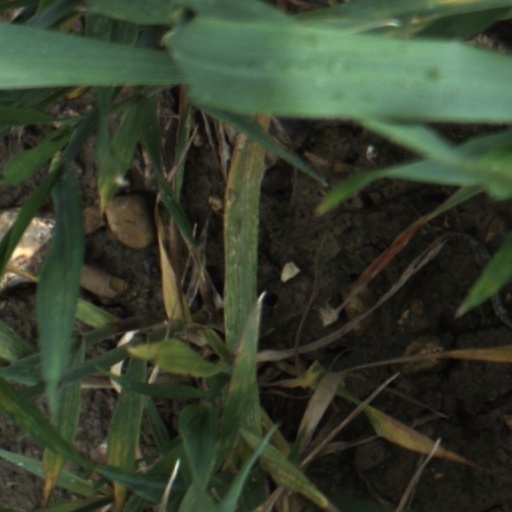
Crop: wheat